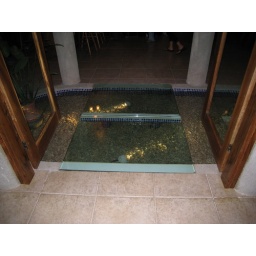
Glass bridge walkway leading to the bar area; that's water under the bridge.